Bharata (Mahabharata)

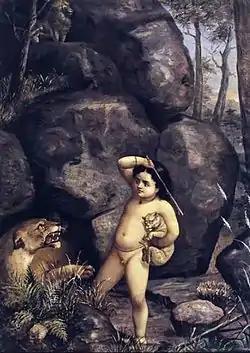
Painting of Bharata, Raja Ravi Varma

Bharata is a legendary emperor featured in Hindu literature. He is a member of the Chandravamsha dynasty, and becomes the Chakravarti (Chakra possessing emperor). He is regarded to be the ancestor of the Pandavas, the Kauravas, Brihadratha and Jarasandha.